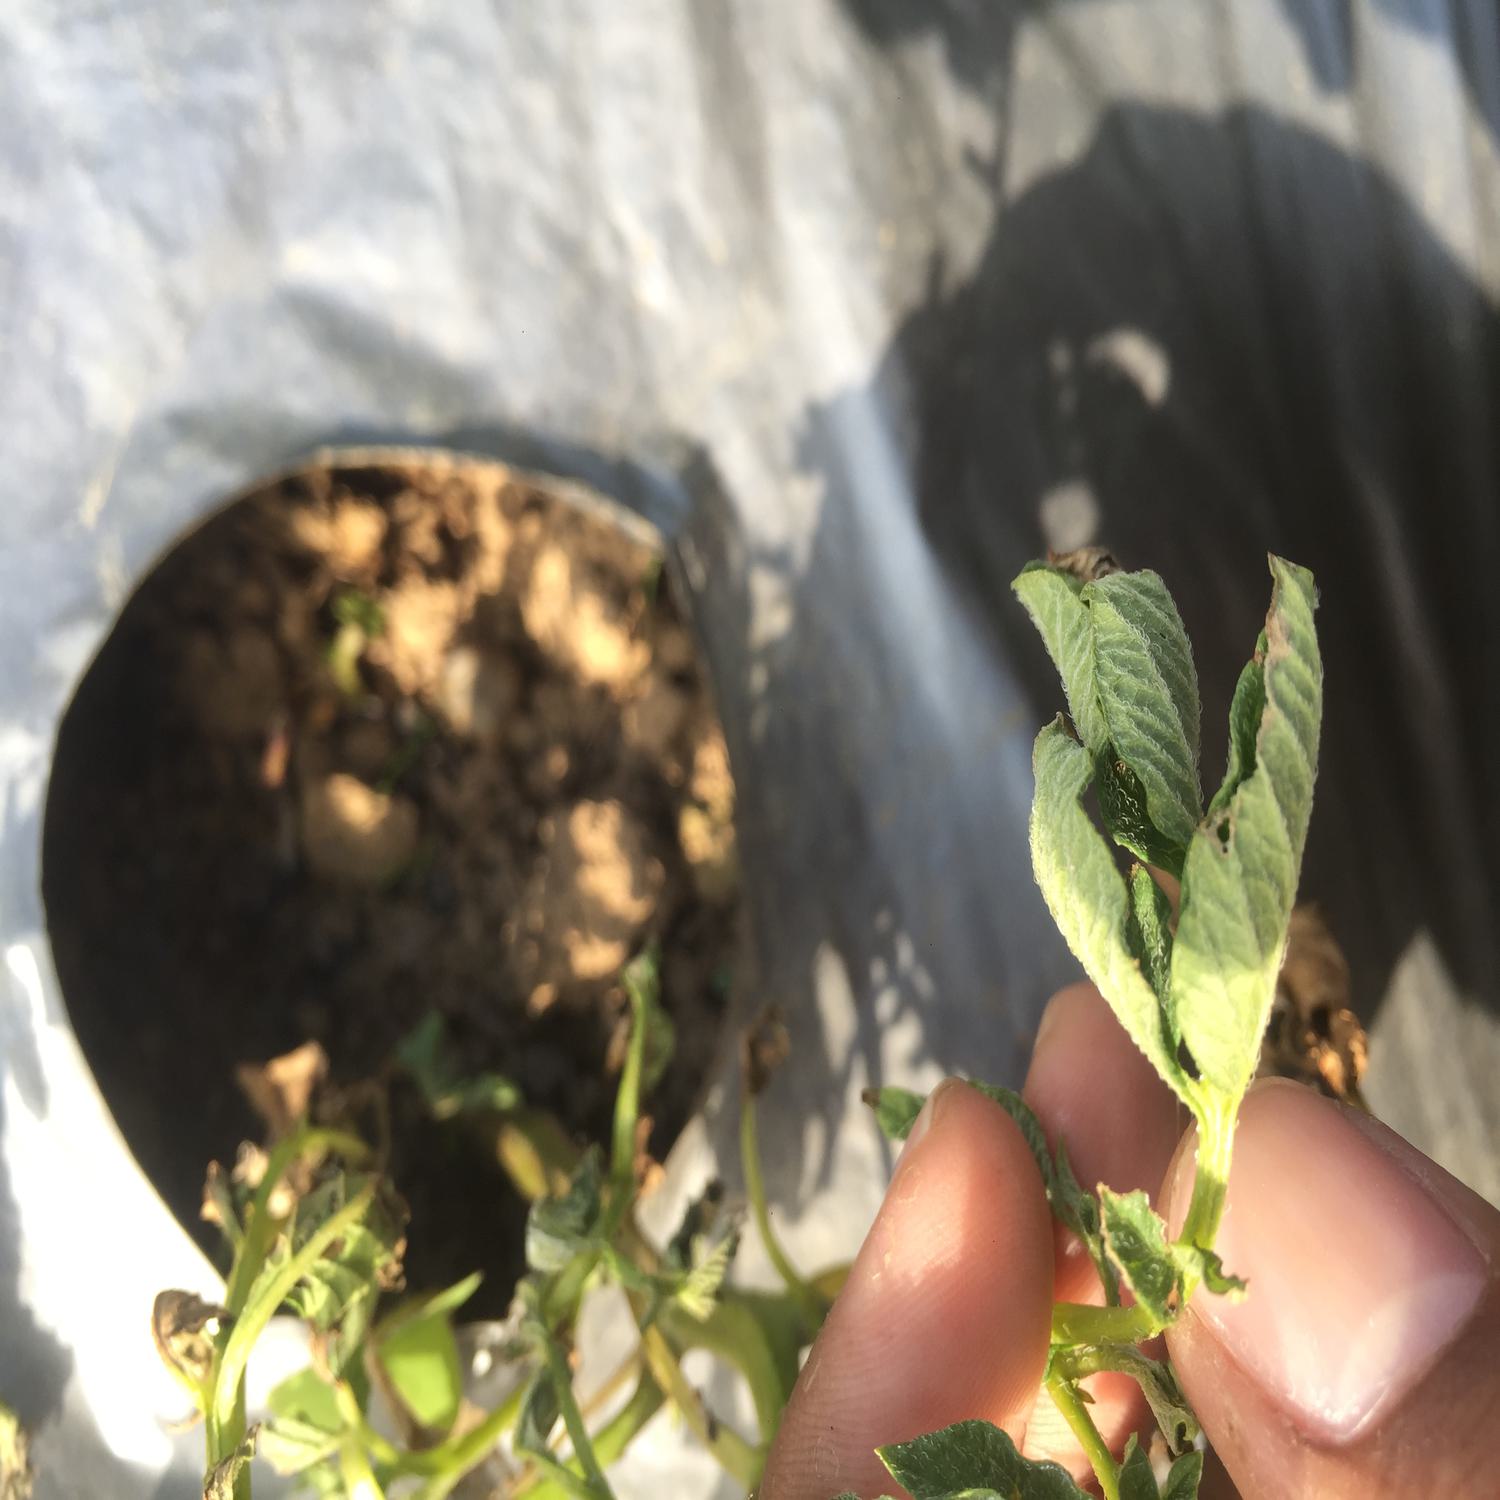
Etiqueta: Pudricion_Parda